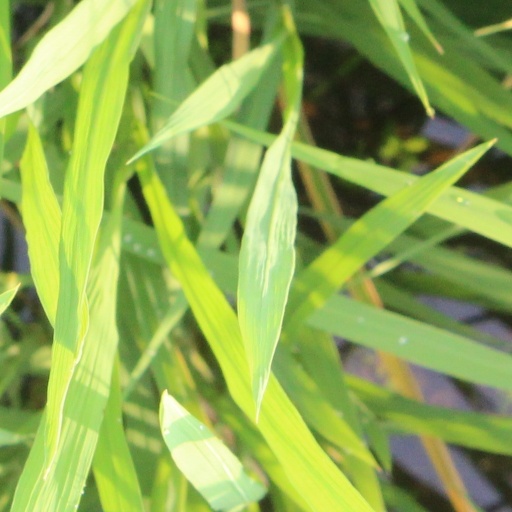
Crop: rice